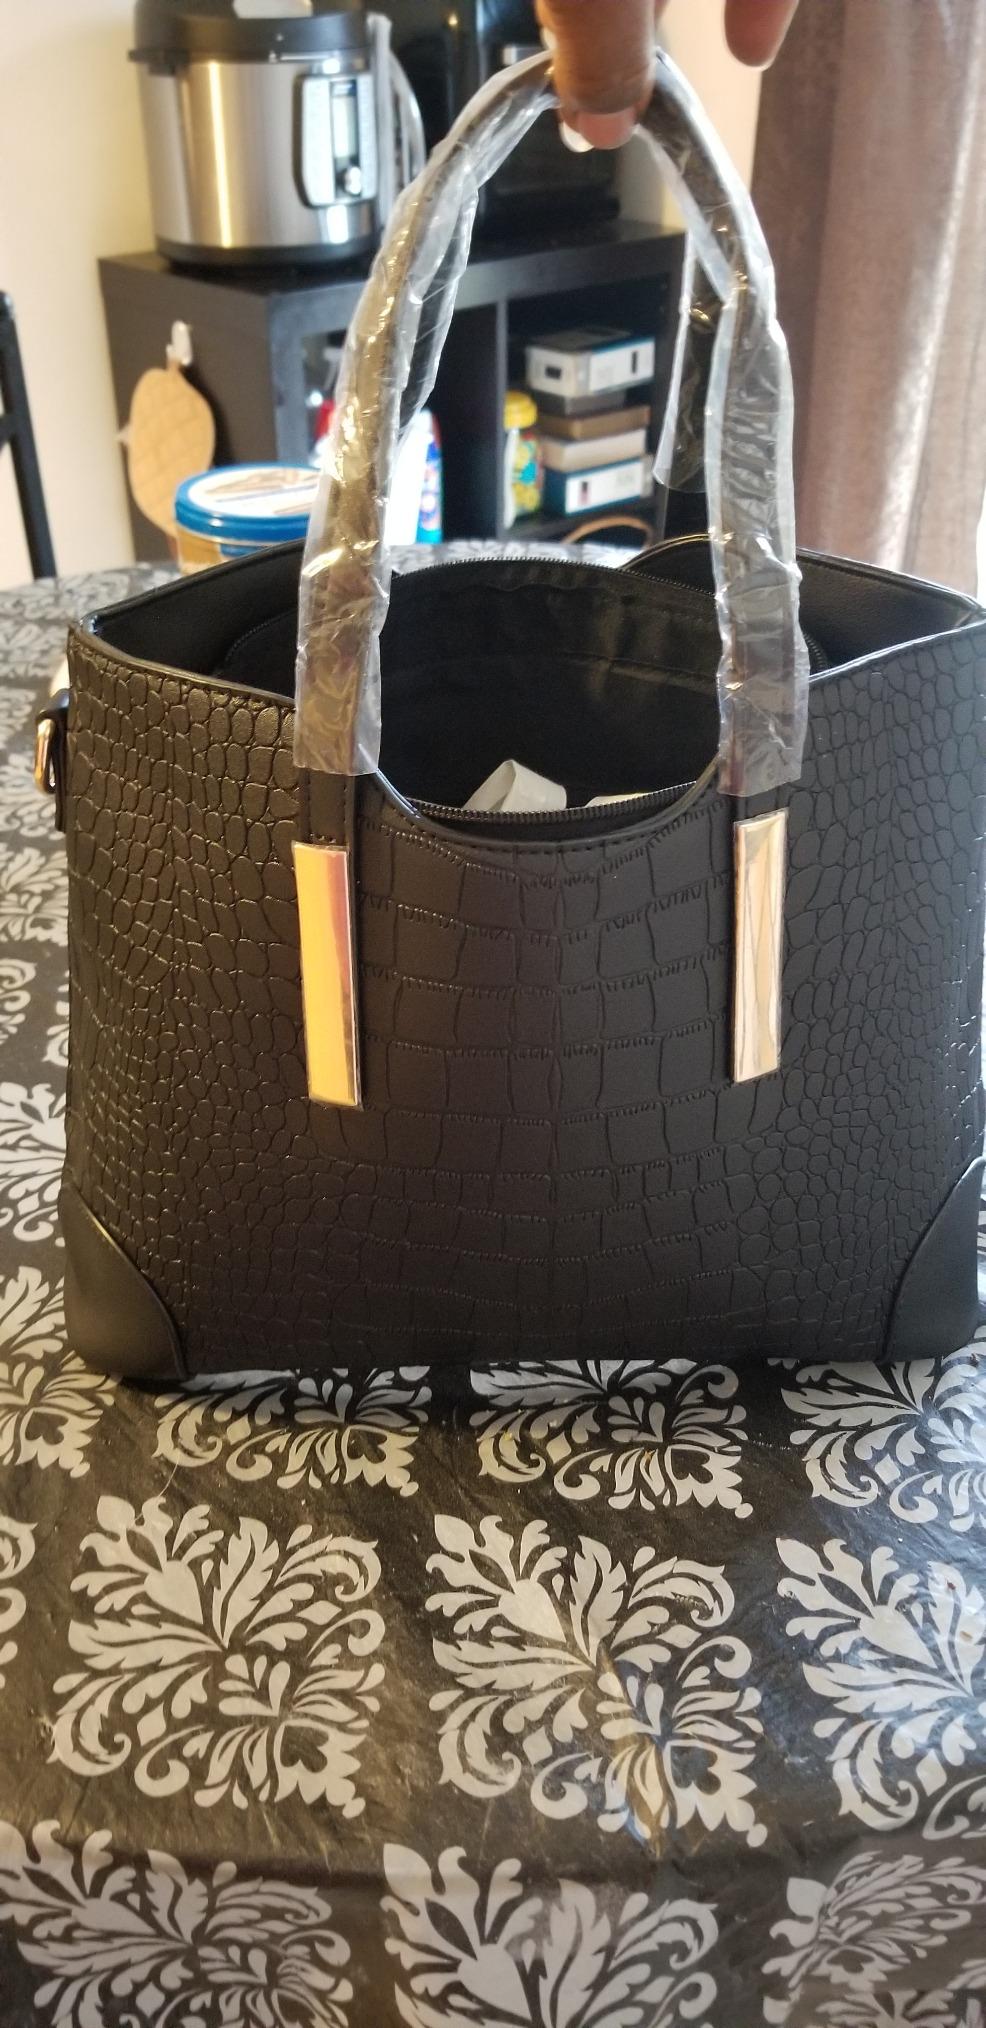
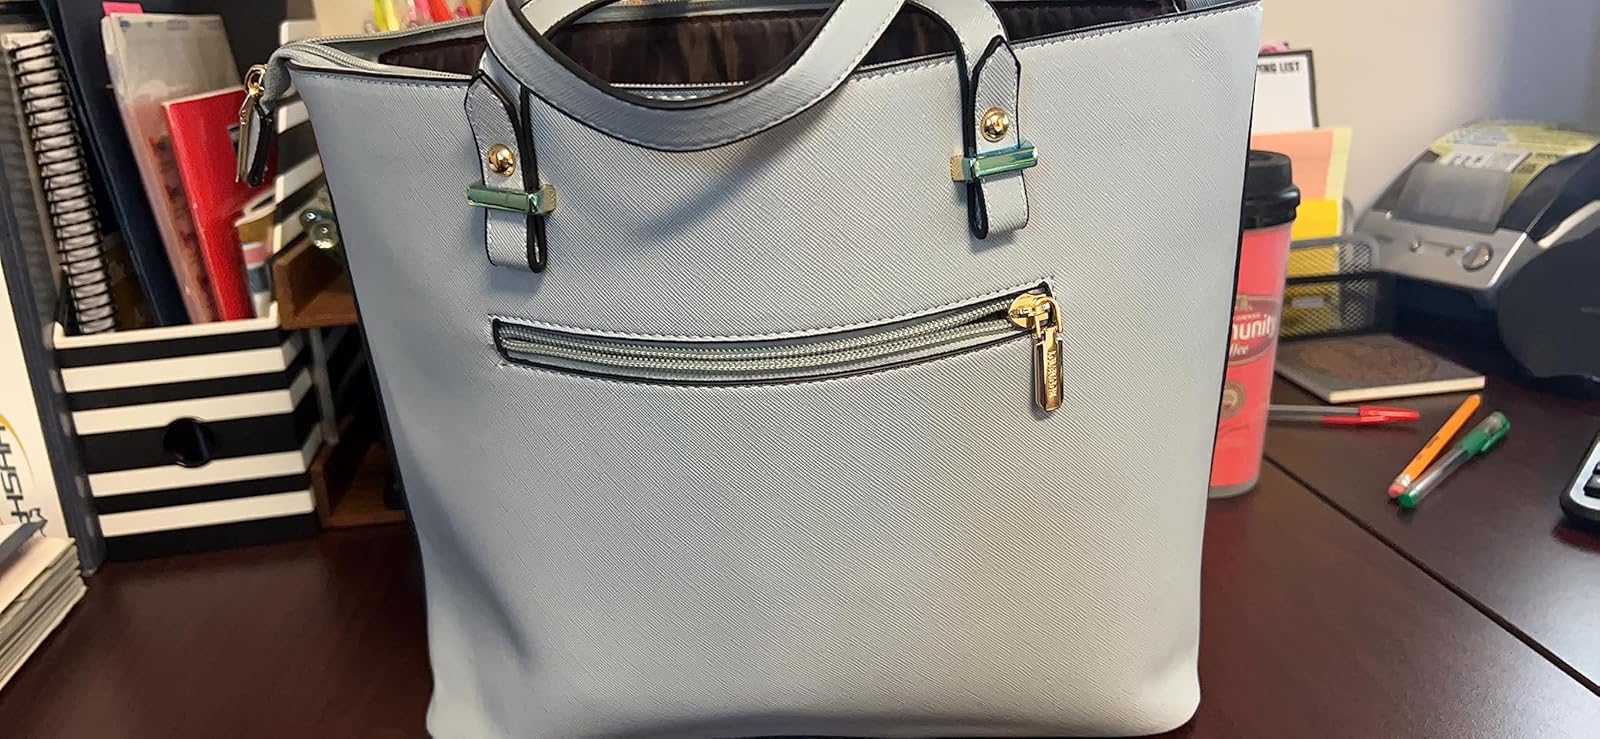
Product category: accessories_handbag
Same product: no